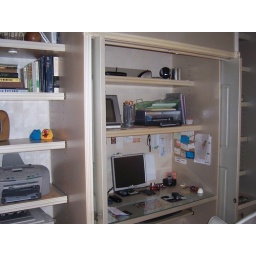
Janie's office in our new house